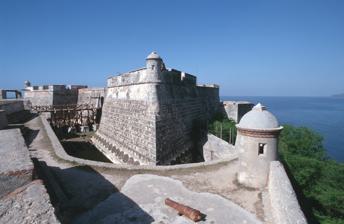
Building: Castillo de San Pedro de la Roca
Country: Cuba
Year built: 1700
Historic site in Santiago de Cuba, Cuba Castillo de San Pedro de la Roca Castillo de San Pedro de la Roca Location Santiago de Cuba , Cuba Coordinates 19°58′7.34″N 75°52′13.08″W / 19.9687056°N 75.8703000°W / 19.9687056; -75.8703000 Built 1638 Architect Giovanni Battista Antonelli UNESCO World Heritage Site Official name San Pedro de la Roca Castle, Santiago de Cuba Type Cultural Criteria iv, v Designated 1997 (21st session ) Reference no. 841 Region Latin America and the Caribbean The Castillo de San Pedro de la Roca (also known by the less formal title of Castillo del Morro or as San Pedro de la Roca Castle ) is a fortress on the coast of the Cuban city of Santiago de Cuba . About 6 miles (10 km) southwest of the city centre, it overlooks the bay. The fortress was declared a World Heritage Site by UNESCO in 1997, cited as the best preserved and most complete example of Spanish-American military architecture. History Initial design A ravelin and battery were constructed at the site between 1590 and 1610, to protect the town of Santiago de Cuba . A larger fort was designed in the early 1600s by Battista Antonelli (also known as Juan Battista Antonelli), a member of a Milanese family of military engineers, on behalf of the governor of the city, Pedro de la Roca de Borja , as a defense against raiding pirates. Antonelli's design was adapted to the location of the fortress on the steep sides of the promontory (the morro from which the fortress gets its name) reaching into the bay. It was constructed on a series of terraces; there were four main levels and three large bulwarks to house the artillery. Supplies would be delivered by sea and then stored in the large warehouse, which was cut directly into the rock, or transported up to the top level which housed the citadel . Construction of the citadel took 62 years, starting in 1638 and finally being completed in 1700, though work on the fortification was spasmodic. Antonelli was recalled to Cuba in 1598, shortly after the massive project was started, and other examples of his work can be seen there in the twin forts of Fuerte del Cojimar and Torreón de la Chorrera (Fuerte de Santa Doratea de Luna de Chorrera). Some of the structures from the earlier fortification were later incorporated into the main structure. Further construction View over the bay from the fortress The fear of pirate attacks was well-founded. While the fortress was still being constructed in 1662, English freebooters under the guidance of Christopher Myngs took control of Santiago for two weeks. During their stay, they destroyed part of the fortification and captured the artillery. After they departed, the Spanish government ordered the reconstruction of the damaged part of the fortress and raised the garrison to 300 men. Between 1663 and 1669 the engineers Juan Císcara Ibáñez , Juan Císcara Ramirez and Francisco Perez worked on repairing the damage and improving the fortifications, strengthening the flanks and constructing a new artillery platform. In 1678 it frustrated the attack of a French squadron and in 1680 fought off another attack by 800 men led by Franquesma , the second-in-command of the Antilles filibusters . Between 1675 and 1692 the fortress was damaged by a series of earthquakes and reconstruction had to be carried out under the direction of Francisco Pérez between 1693 and 1695. From 1738–1740 further work was undertaken by the engineer Antonio de Arredondo , who enlarged the citadel and completed some of the unfinished platforms, with Juan Martín Cermeño and Francisco Calderín making the final changes to the structure after it was again damaged by earthquakes between 1757 and 1766. By 1775, the fear of attack had diminished, and the parts of fortress known as the Rock ( la Roca ) and the Star ( la Estrella ) were converted into a prison for political prisoners, although the rest of the fortress continued to serve as a military base. It was again used as a fortress in 1898 when the United States ' fleet attacked Santiago de Cuba during the Spanish–American War . During the 20th century the fort fell into disrepair, but it was restored during the 1960s by Francisco Prat Puig. Gallery Inside the fortress Distant view of the fortress Cannons seen inside the fortress View of bay Inside the fortress View of bay from the fortress View of bay from the fortress Cannon inside the fortress Cross seen inside the fortress Castle seen from bottom view References